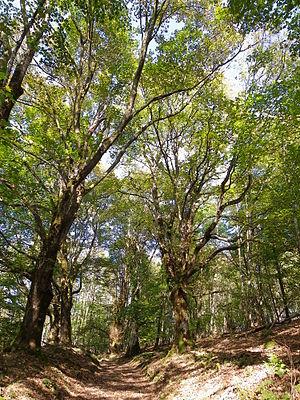
Waldersbach Allée des fiançés (à droite après le cimetière vers le col de la Perheux)
Waldersbach est une commune française, située à 500 m d'altitude dans le département du Bas-Rhin, en région Grand Est.